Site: brandenburg
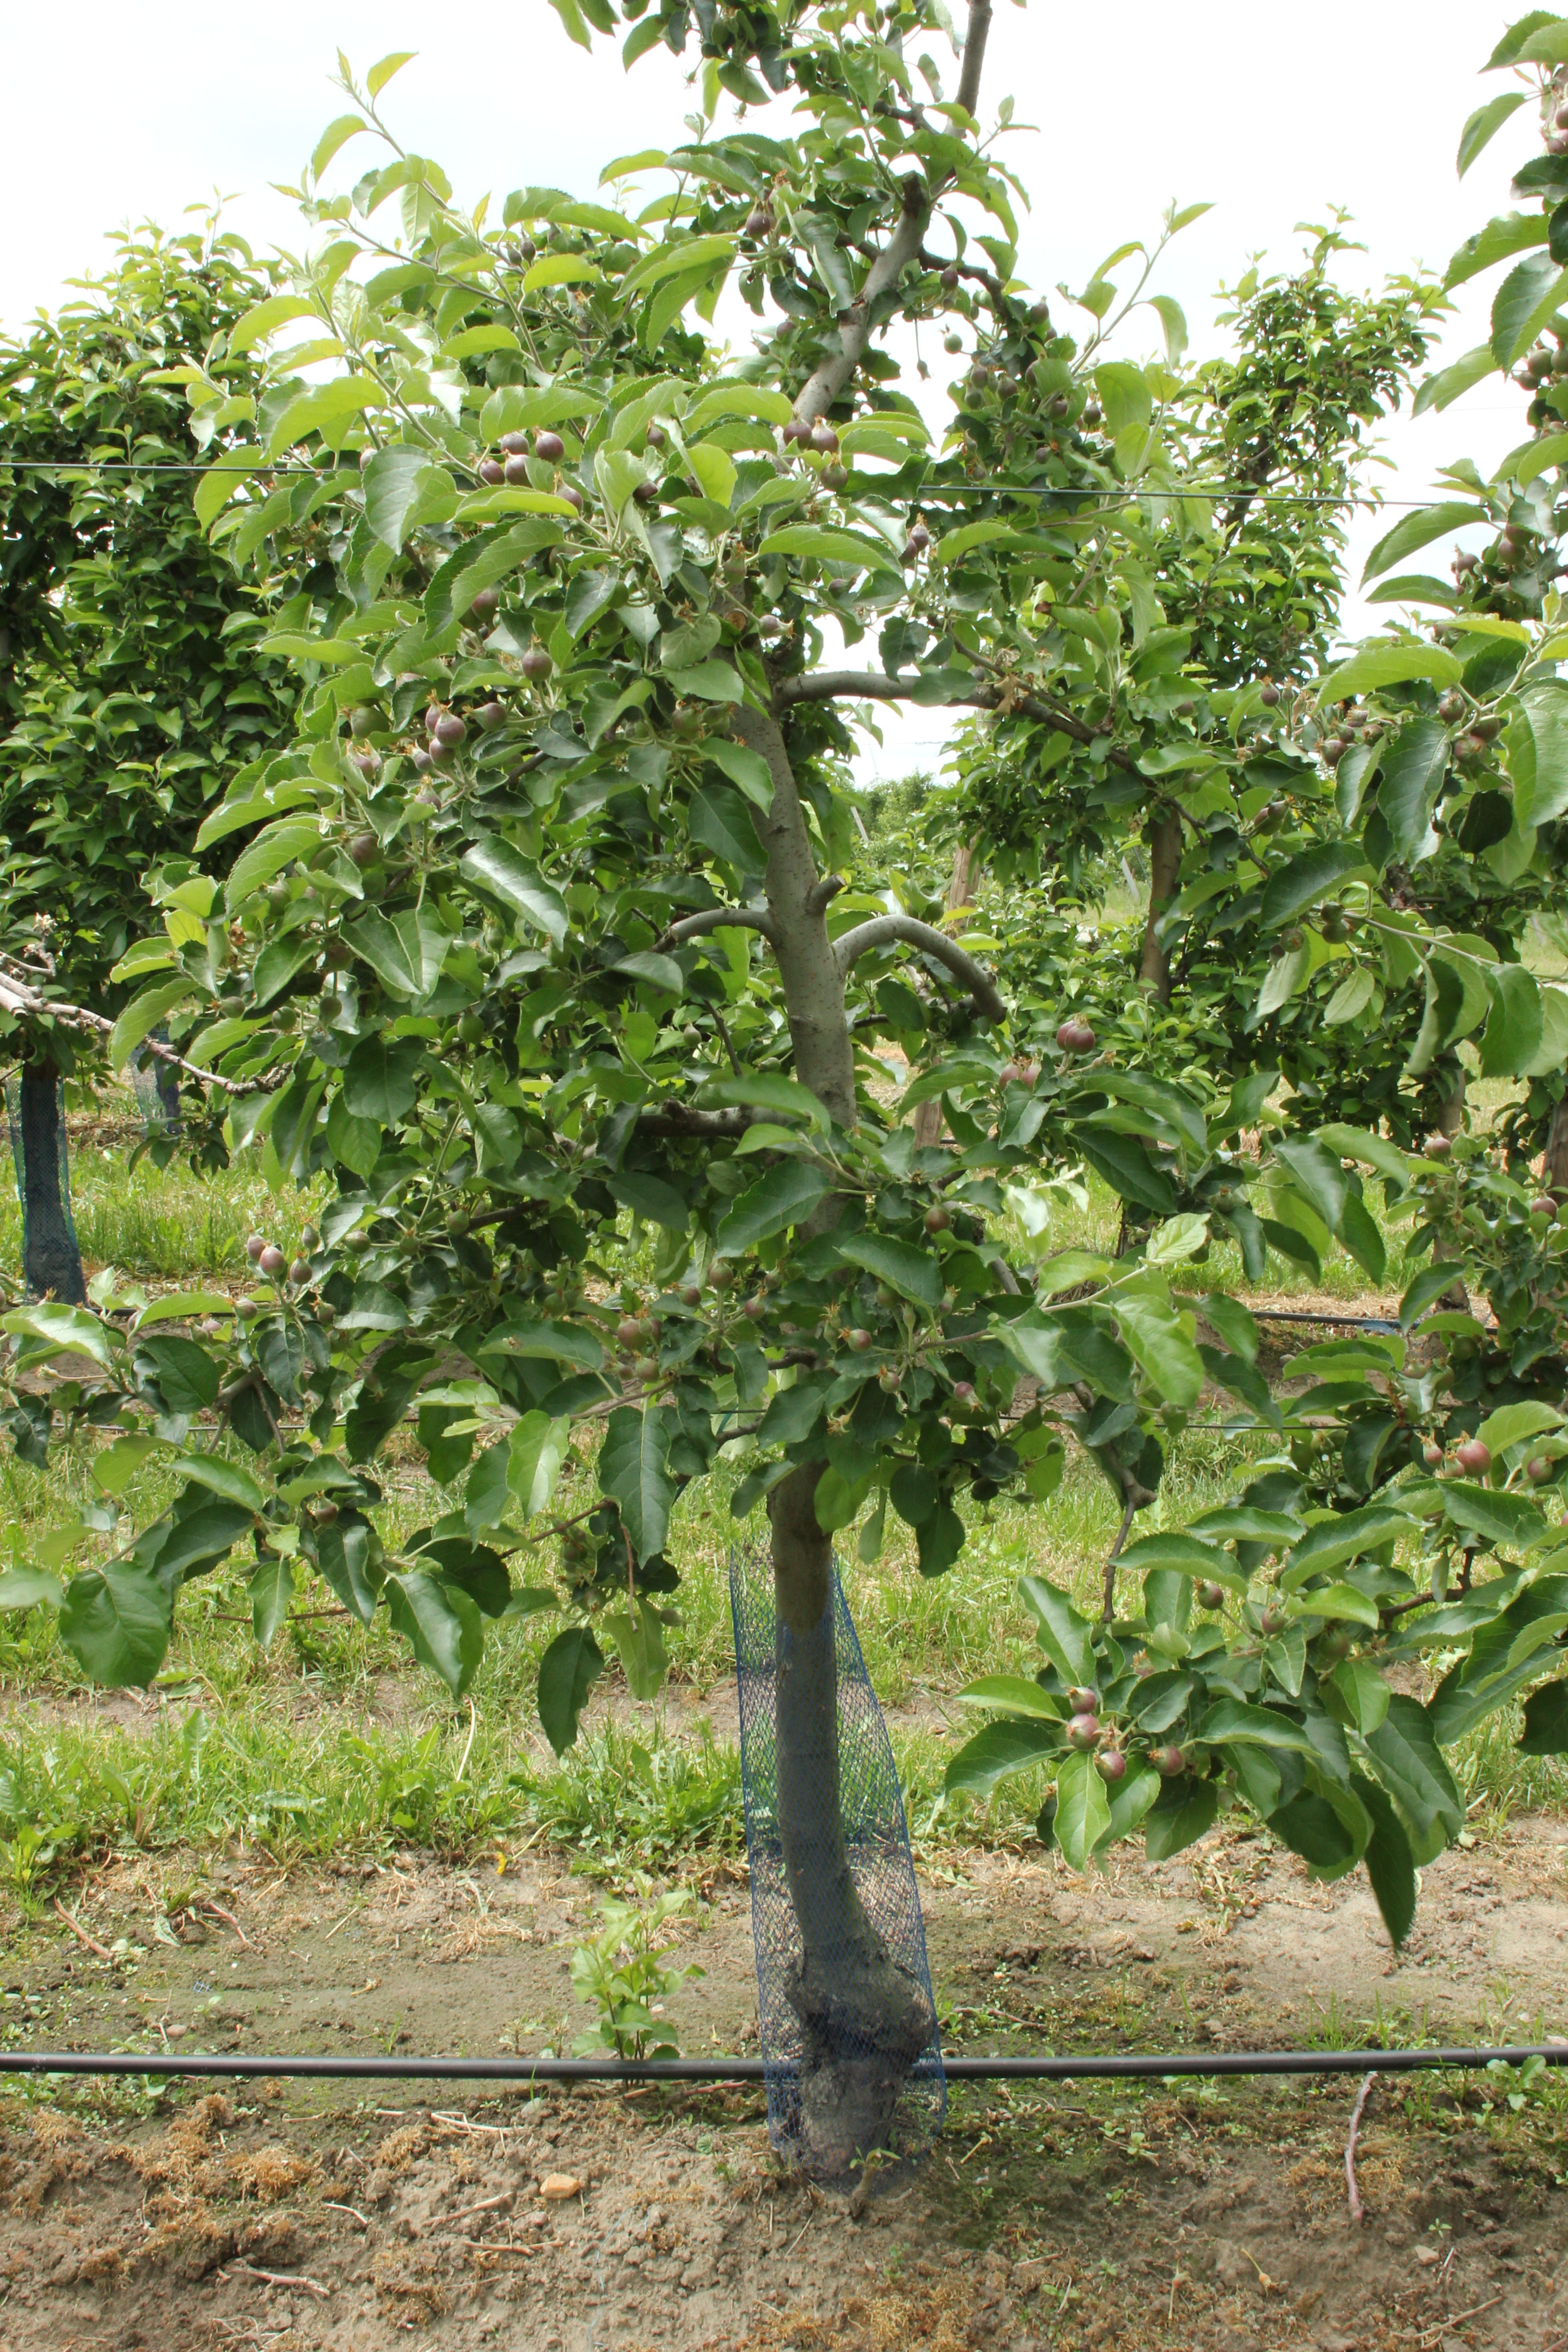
Growth stage (BBCH 72): Development of fruit